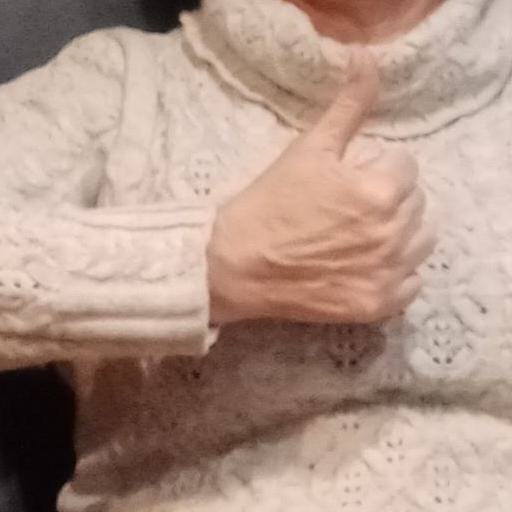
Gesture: like